List of Metrobus routes in Maryland

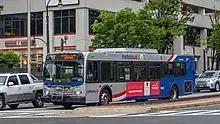
Route F4 in Silver Spring

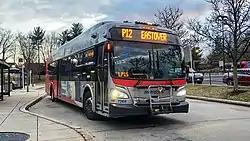
Route P12 at Addison Road station

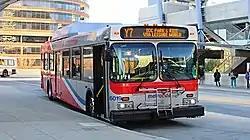
Route Y7 at Silver Spring Transit Center

This is a list of bus routes operated by the Washington Metropolitan Area Transit Authority (WMATA), branded as Metrobus in Montgomery County, Maryland or Prince George's County, Maryland. Most routes operated under Streetcars in Washington, D.C., and Maryland prior to the 1960s.